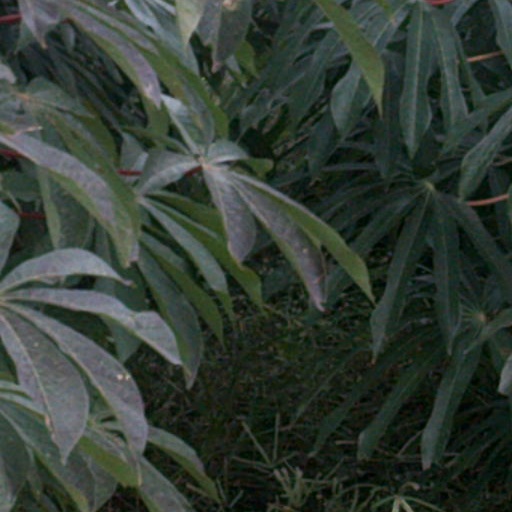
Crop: cassava